Greeks

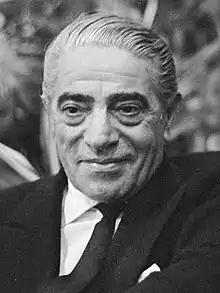
Aristotle Onassis, the best-known Greek shipping magnate worldwide

Notable cinema or theatre actors include Marika Kotopouli, Melina Mercouri, Ellie Lambeti, Academy Award winner Katina Paxinou, Alexis Minotis, Dimitris Horn, Thanasis Veggos, Manos Katrakis and Irene Papas. Alekos Sakellarios, Karolos Koun, Vasilis Georgiadis, Kostas Gavras, Michael Cacoyannis, Giannis Dalianidis, Nikos Koundouros and Theo Angelopoulos are among the most important directors.